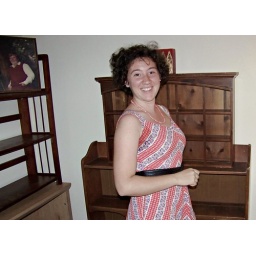
lucifer and the chubby red-headed boy who leans so suave-esque against that tree